Miracle on Ice

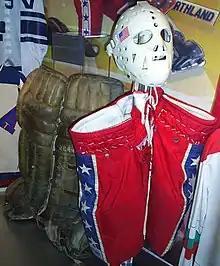
Jim Craig's gear from 1980, at the Hockey Hall of Fame

The United States did not win the gold medal by defeating the USSR. In 1980, the medal round was a round-robin, not a single elimination format as it is today. Under Olympic rules at the time, the group game with Sweden was counted along with the medal-round games versus the Soviet Union and Finland. Going into the final two medal-round games (USA vs Finland; USSR vs Sweden), it was mathematically possible for the United States to finish anywhere from first to fourth. A victory over Finland would secure the gold medal, while a tie would guarantee a podium finish for the Americans.